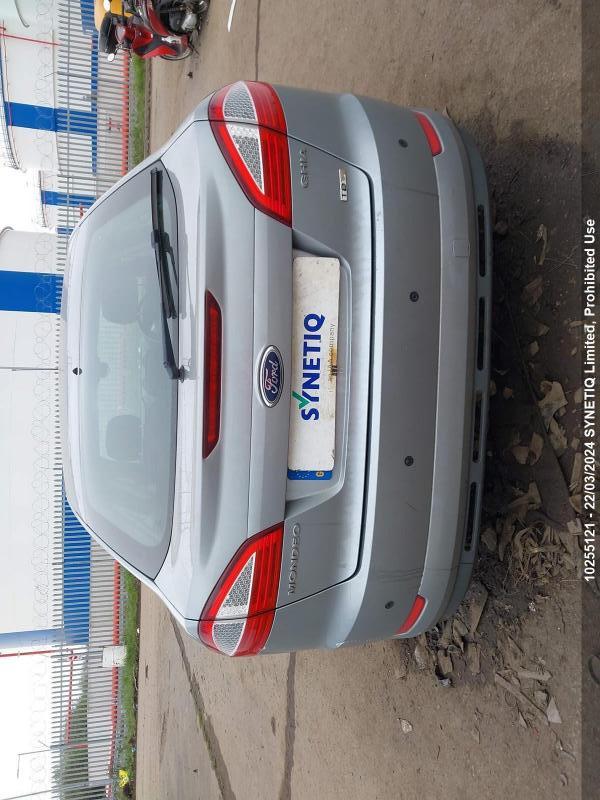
Aucun dommage détecté.
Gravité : aucun